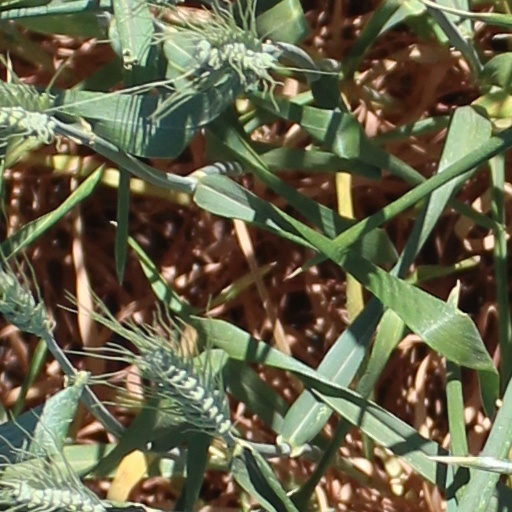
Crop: wheat